Sai Jinhua

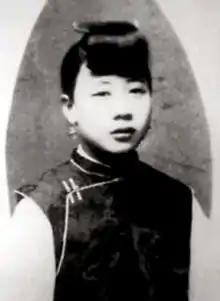
Sai Jinhua in 1887

Sai Jinhua was allegedly born with the name Zhao Lingfei on October 9, 1872. Sai Jinhua was from Yancheng, Jiangsu and she lived in Suzhou as a child. Her ancestral home was Xiuning, Anhui. At age 13 she became a prostitute after her father died and financial difficulties for her family occurred. She first became a prostitute while on a flower boat. At that time she used the professional name "Fu Caiyun". In 1887 Hong Jun, a major Chinese official, met Sai Jinhua while he visited Suzhou. At the time Hong Jun was in mourning due to his mother's death. Hong Jun made Sai Jinhua his concubine one year after meeting her. When she became his concubine she began using the name Hong Mengluan. In April of that year, Sai Jinhua went to Beijing with Hong Jun.